Chelinidea

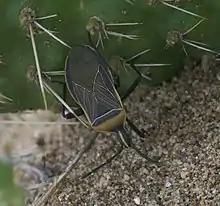
"Chelinidea vittiger", cactus coreid

Chelinidea is a genus of cactus bugs in the family Coreidae, and is the sole genus of the monotypic tribe Chelinideini. There are five described species in "Chelinidea", found in Central and North America, where they typically feed on cacti in the genus "Opuntia". Three of these species have been introduced into Australia.